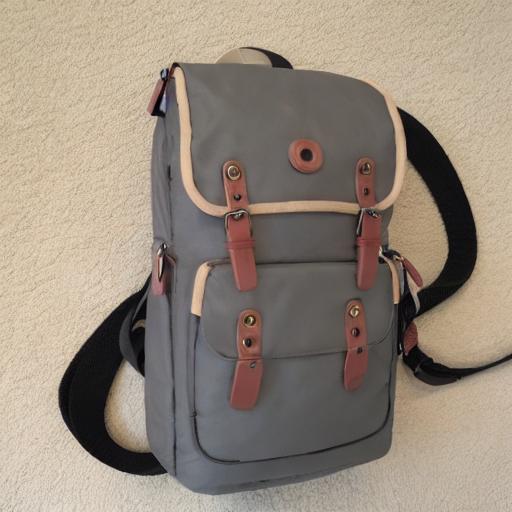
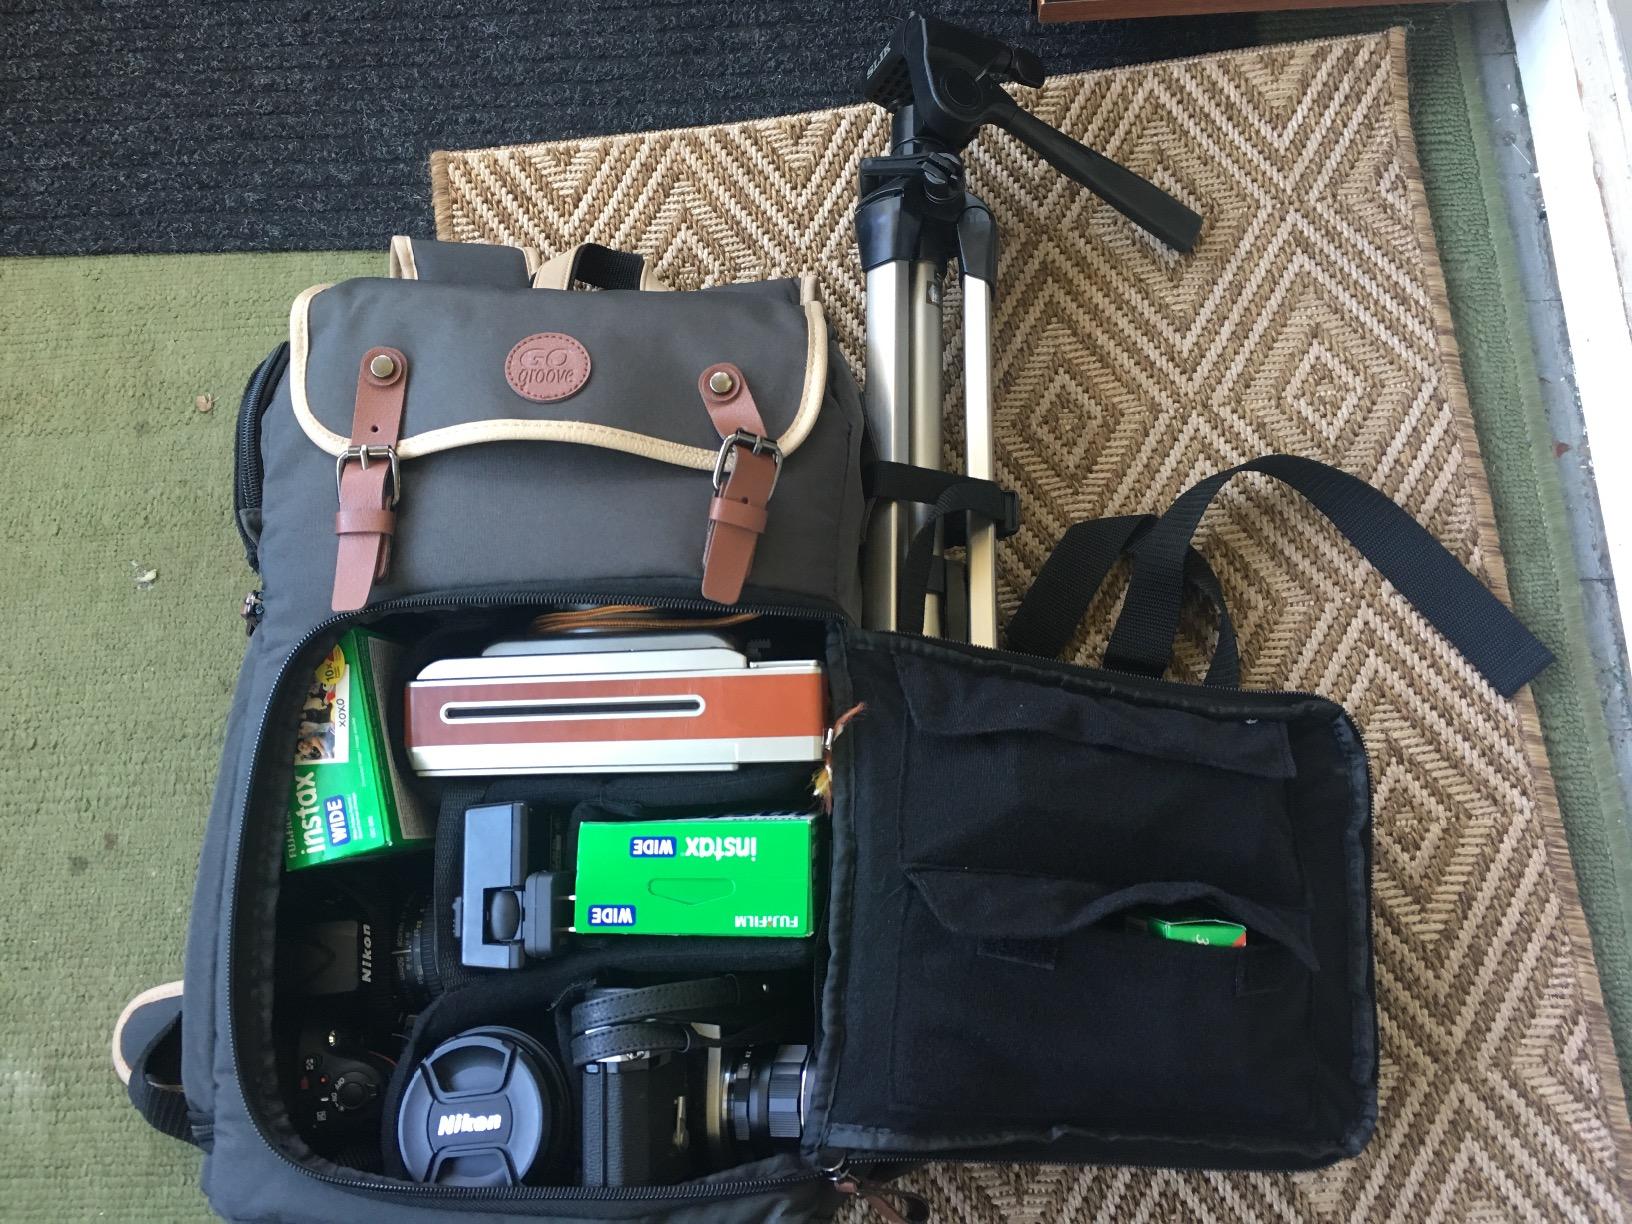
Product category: bag
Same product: no